Arthur Bonnicastle

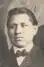

Arthur Bonnicastle (February 20, 1877 – May 30, 1923) was an Osage politician who served as the 8th elected principal chief of the Osage Nation from 1920 to 1922. Born in the Osage Nation, Indian Territory, Bonnicastle attended the Carlisle Indian School before enlisting in the United States Army in 1900. He served in the 9th Cavalry Regiment during the Boxer Rebellion and was discharged in 1903. After returning home, he entered tribal politics and served on the Osage Nation tribal council from 1908 to 1910 and 1922 until his death in 1923.